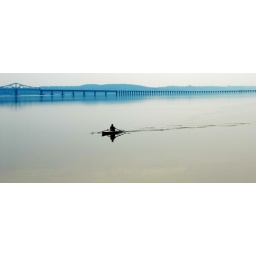
boat by bridge